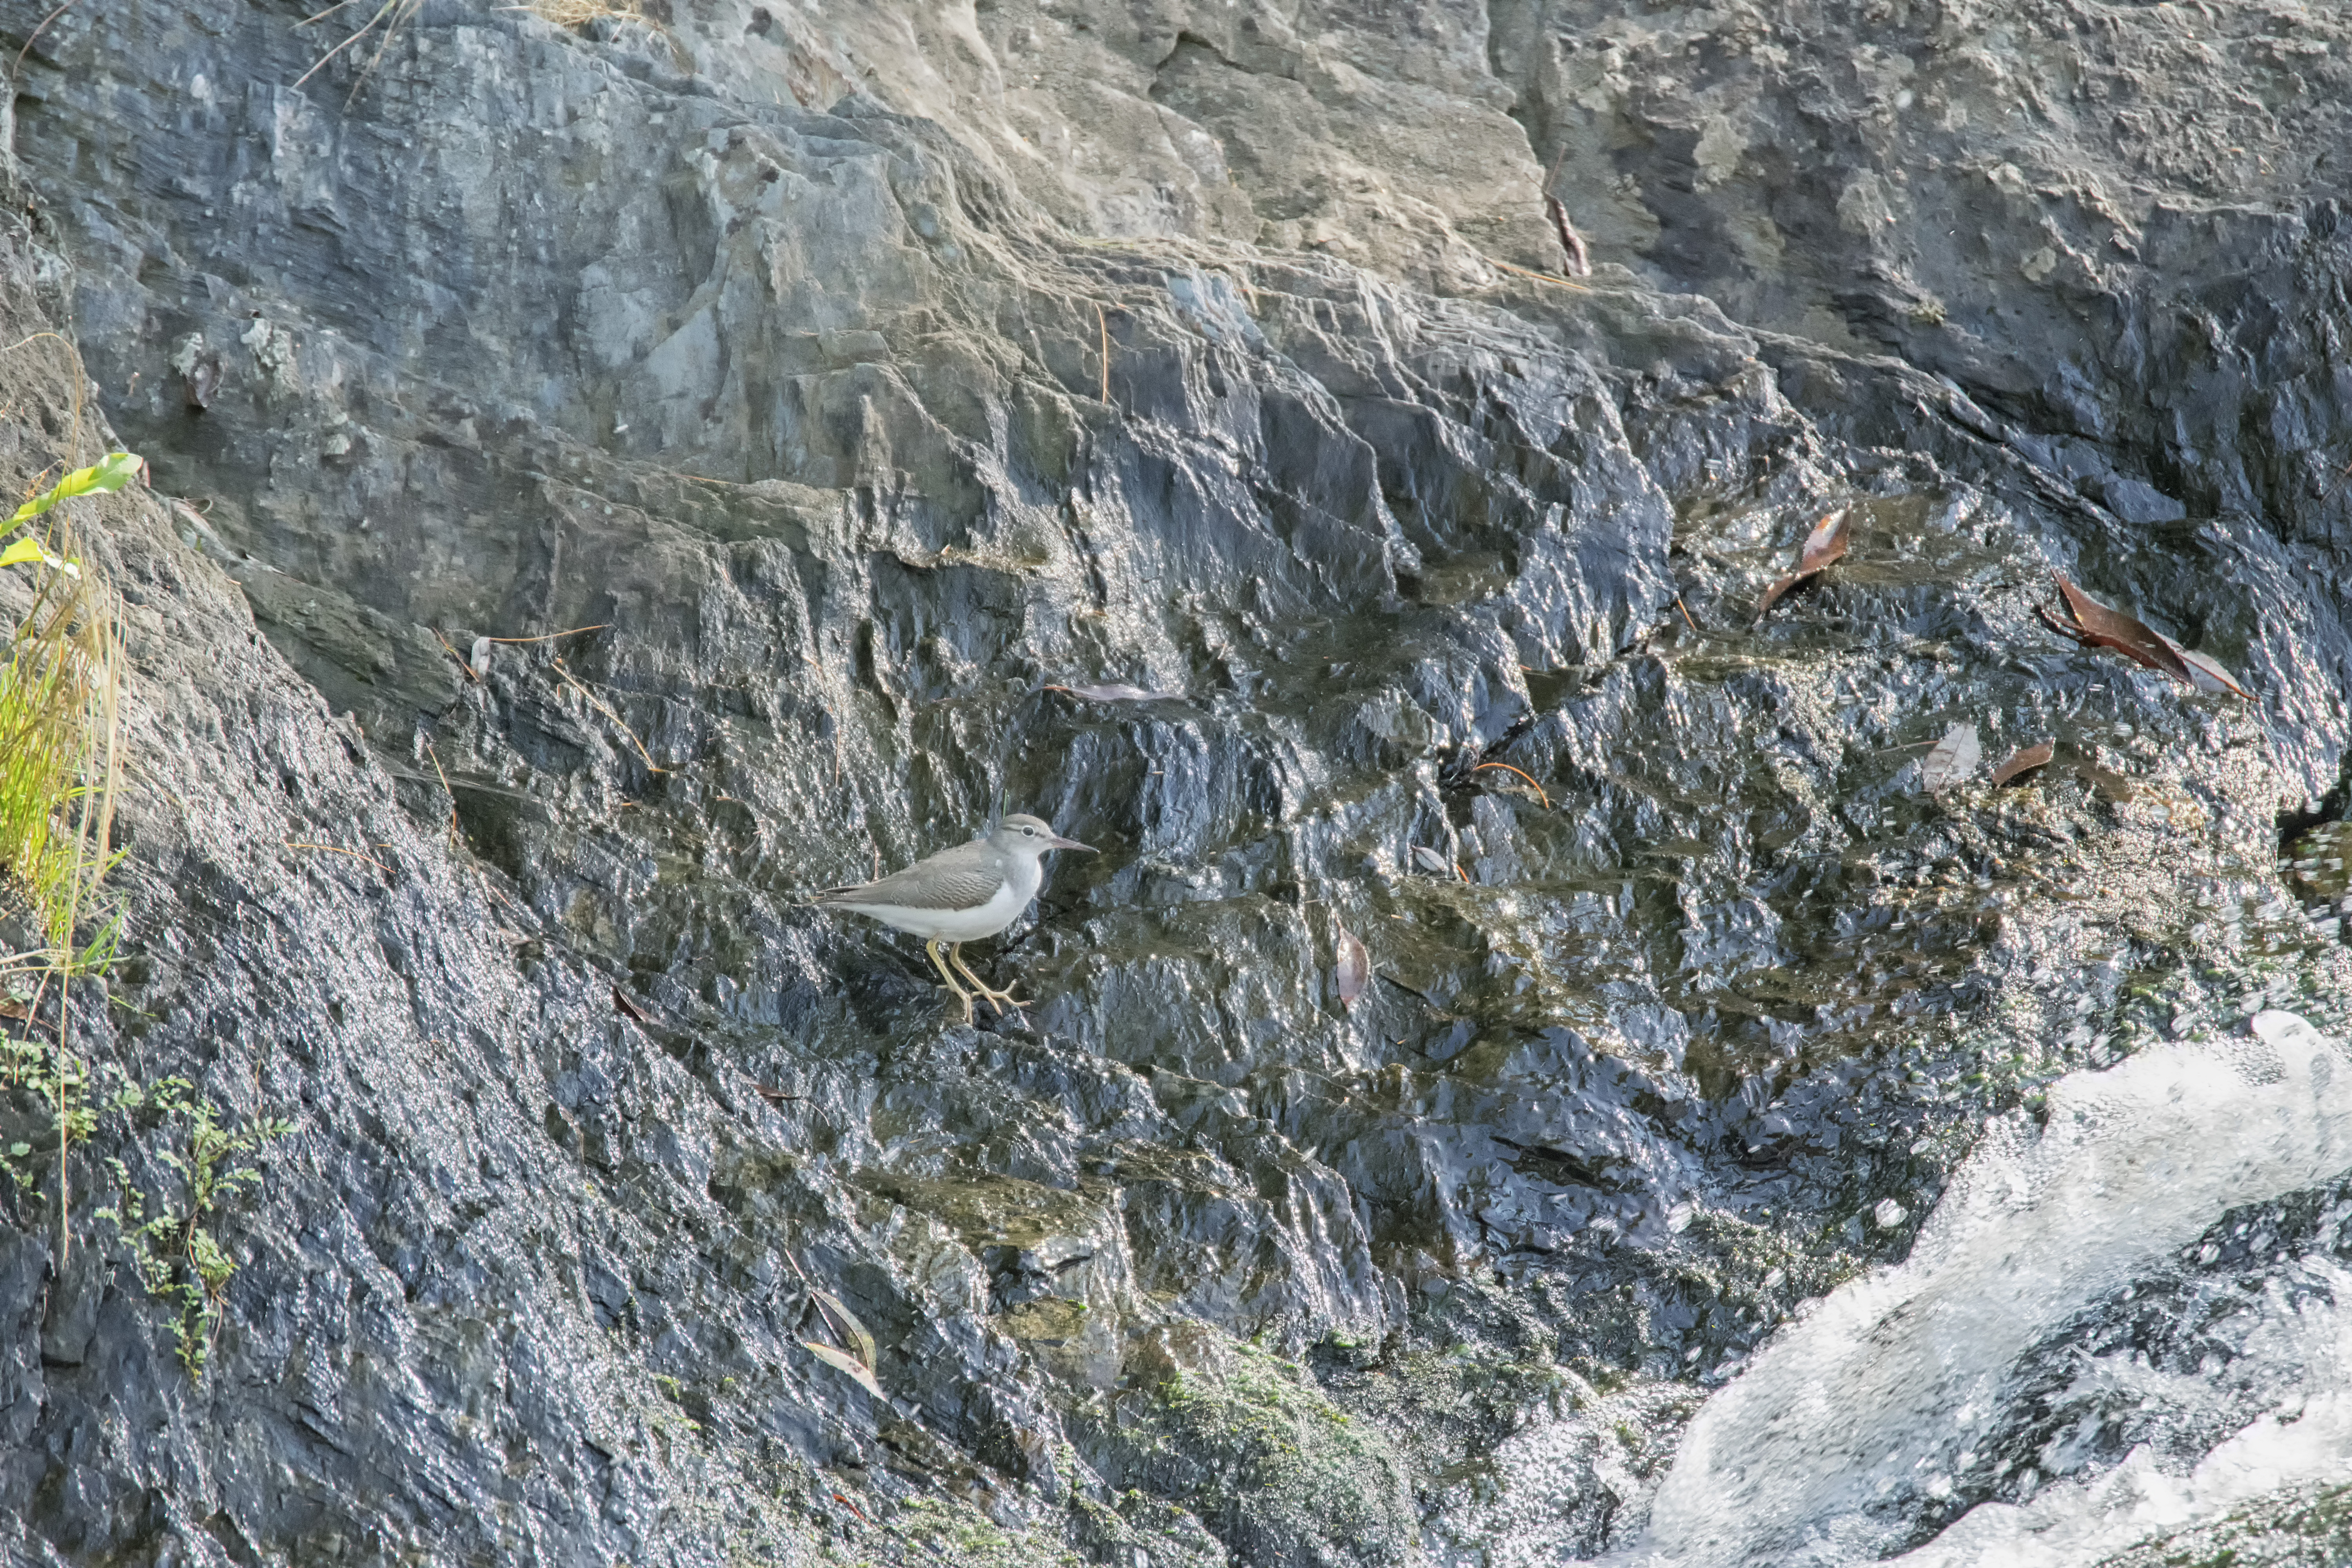
rock, wilderness, mountain, bird, adventure, mountain range, cliff, extreme sport, terrain, ridge, geology, solitary, canada, quebec, solitaire, sherbrooke, oiseau, chevalier, sandpiper, moraine, geological phenomenon